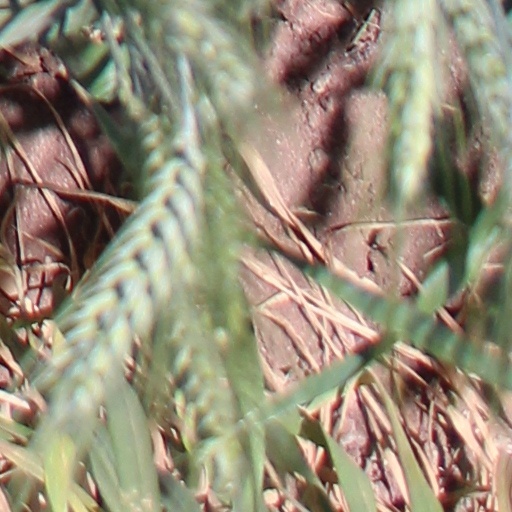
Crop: wheat